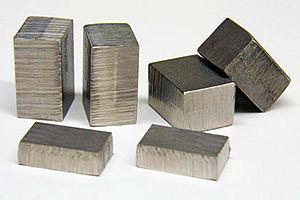
L’Invar est un alliage de fer et de nickel dont la propriété principale est d’avoir un coefficient de dilatation très faible. Cette invention est due au Suisse Charles Édouard Guillaume, qui fut récompensé du prix Nobel de physique en 1920 pour l’étude des propriétés de cet alliage.